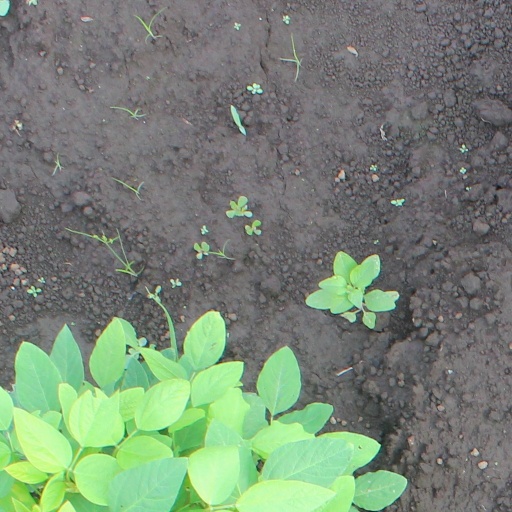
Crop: soybean